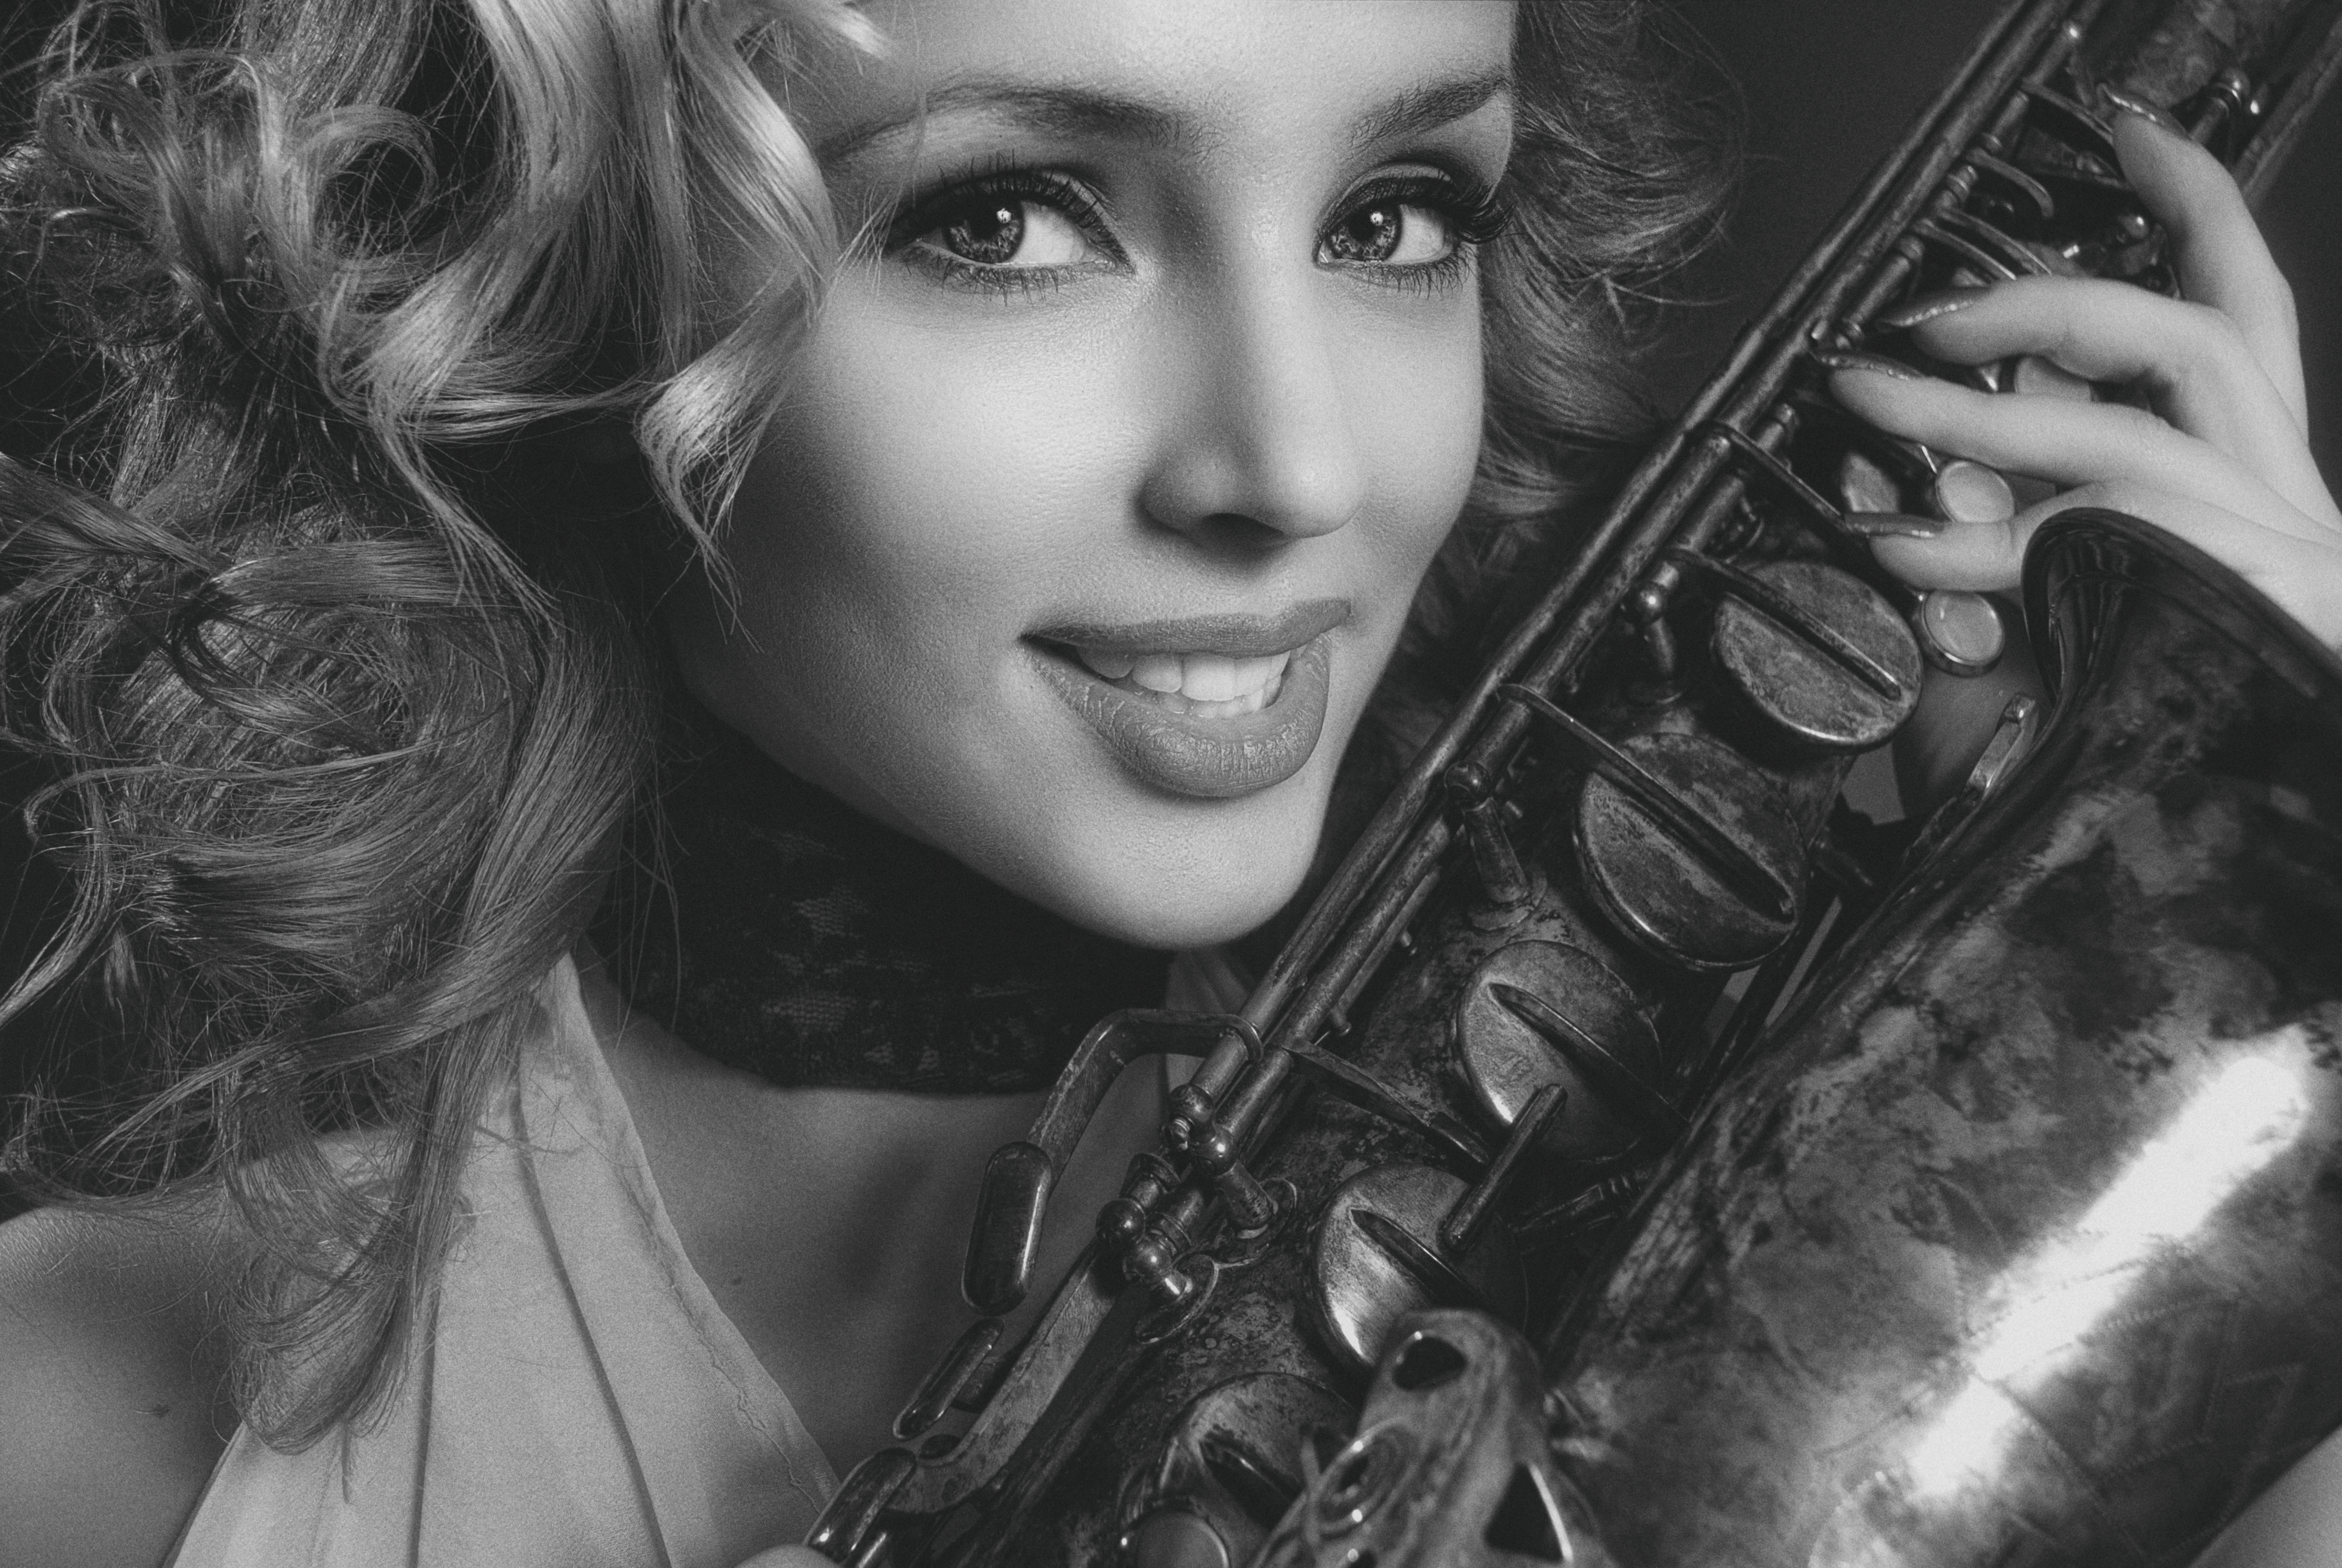
girl, portrait, retro, face, beautiful, look, studio, monochrome, donate, lip, smile, hairstyle, musical instrument, eyelash, flash photography, musician, fashion, reed instrument, music artist, style, music, cool, woodwind instrument, makeover, eye liner, wind instrument, entertainment, layered hair, beauty, long hair, Step cutting, brass instrument, blond, saxophonist, ringlet, event, monochrome photography, jewellery, metal, feathered hair, string instrument, stock photography, earrings, portrait photography, performing arts, necklace, goth subculture, darkness, string instrument accessory, singer, photography, photo shoot, plucked string instruments